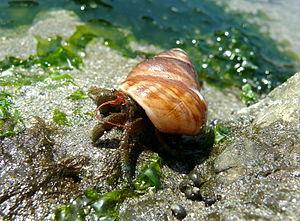
Pagurus samuelis est une espèce de bernard-l'ermite vivant sur la côte ouest de l'Amérique du Nord, et la plus abondant des bernards-l'ermite, en Californie. C'est une espèce de petite taille, avec des bandes bleues bien visibles sur les pattes. On le trouve le plus souvent dans la coquille de l'escargot Tegula funebralis et est un charognard nocturne.